BBC One

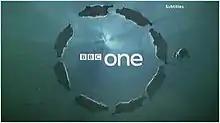
The circle idents were introduced on 7 October 2006 and were used until 4 December 2016. The "Hippos" ident is shown above.

As part of the Delivering Quality First proposals submitted by the BBC in October 2011 and approved by the BBC Trust in May 2012, all children's programming on BBC One and Two would be moved permanently to the CBBC and CBeebies channels following the digital switchover. It was found that the majority of child viewers watched the programmes on these channels already and that only 7% of these children watched CBBC programmes on BBC One and Two only, it was made clear "Children's programmes are absolutely fundamental to the BBC and that is why we have protected investment in them in the light of cuts elsewhere." Children's programming on BBC One ended on 21 December 2012. The move was criticised by "Teletubbies" co-creator Anne Wood, who described the changes as "ghettoising children's programmes" and believe it was merely a cost-cutting measure. Wood said "On the one hand it is inevitable. But it is dismissive of children. There is a certain amount of overlooking of the fact that children's programmes do get a wider audience than people are aware of ... I have frequently had letters from older people who have enjoyed my programmes as much as children do. A lot of the reason older people like to watch children's programming is because it is life-enhancing." Head of BBC Children's, Joe Godwin said: "Our young viewers are our priority and the vast majority of children in the UK already tune in to CBeebies and CBBC to find their favourite BBC children's programmes. Far from being a 'cynical' move, we're just following where our audience has already gone."